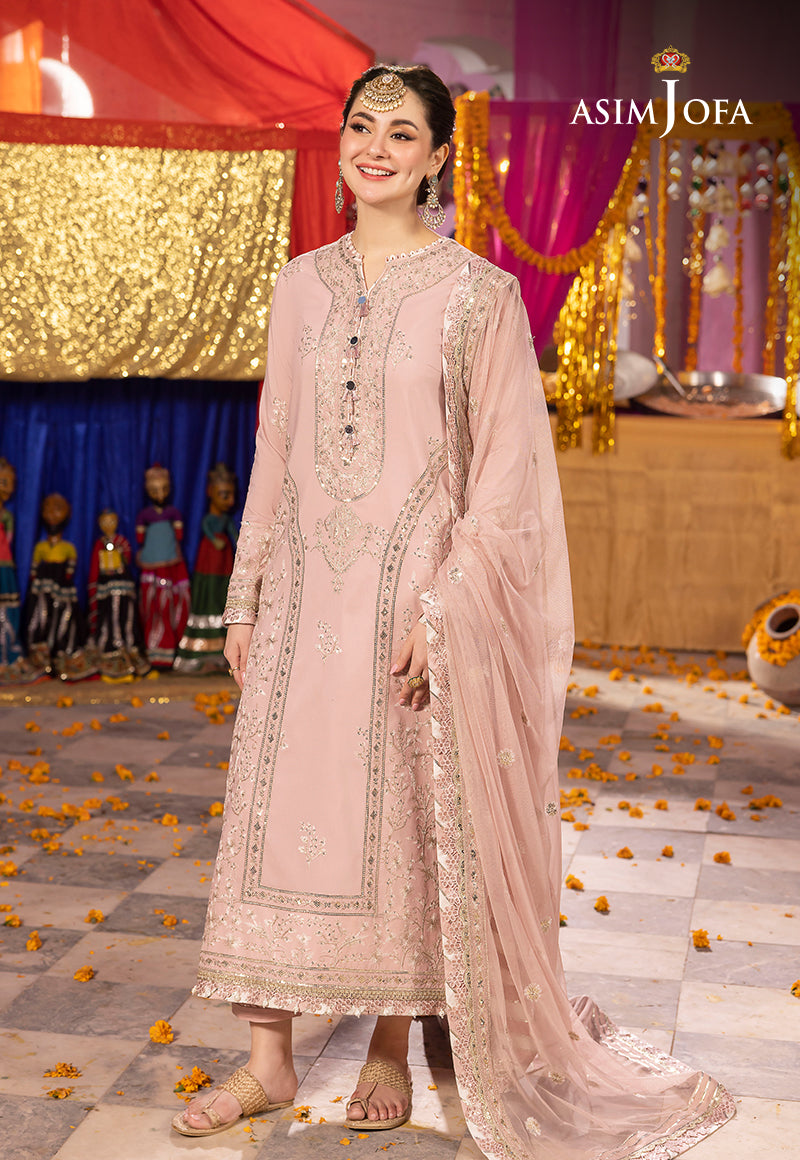
pink embroidered salwar suit